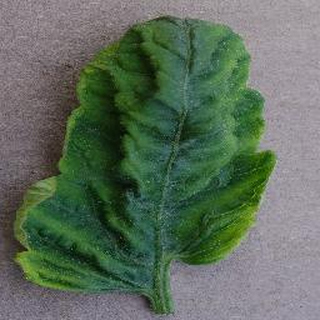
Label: tomato_yellow_leaf_curl_virus